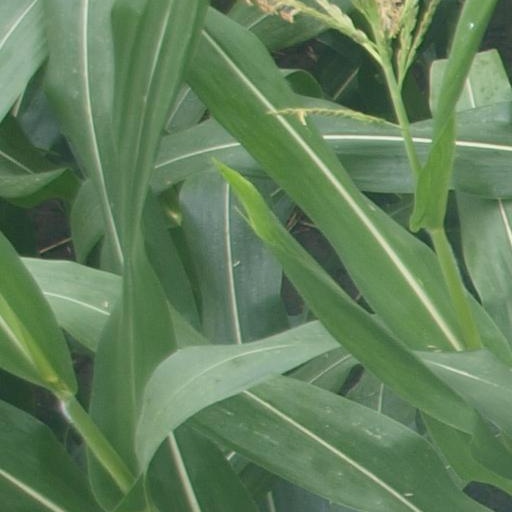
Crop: maize; corn